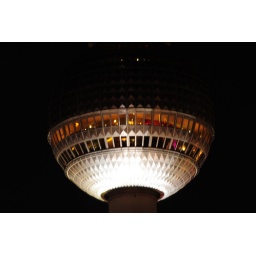
The TV tower at Alexander Platz was spotlighted in white and...